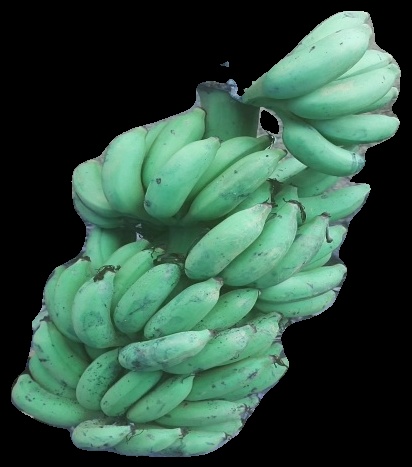
Variety: elakki-bale
Grade: grade2